Geneva drive

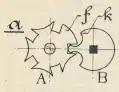
Geneva stop with five spokes, allowing four rotations of the driving wheel

One application of the Geneva drive is in film movie projectors and movie cameras, where the film is pulled through an exposure gate with periodic starts and stops. The film advances frame by frame, each frame standing still in front of the lens for a portion of the frame cycle (typically at a rate of 24 cycles per second), and rapidly accelerating, advancing, and decelerating during the rest of the cycle. This intermittent motion is implemented by a Geneva drive, which in turn actuates a claw that engages sprocket holes in the film. The Geneva drive also provides a precisely repeatable stopped position, which is critical to minimizing jitter in the successive images. (Modern film projectors may also use an electronically controlled indexing mechanism or stepper motor, which allows for fast-forwarding the film.) The first uses of the Geneva drive in film projectors date to 1896, with the projectors of Oskar Messter and Max Gliewe and the "Teatrograph" of Robert William Paul. Previous projectors, including Thomas Armat's projector, marketed by Edison as the "Vitascope", had used a "beater mechanism", invented by Georges Demenÿ in 1893, to achieve intermittent film transport.